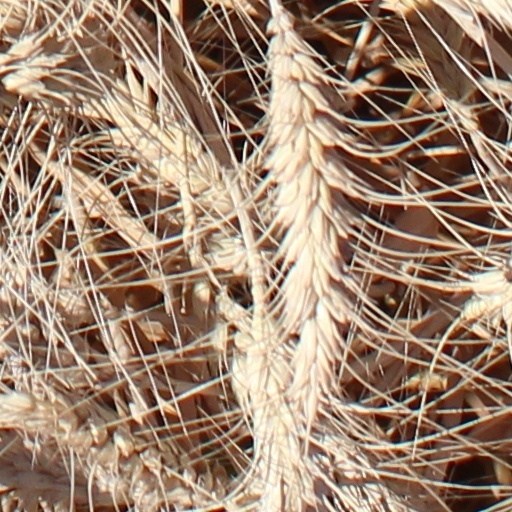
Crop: wheat